Christmas cookie

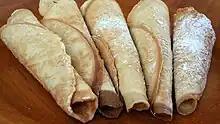
Five cone shaped krumkaker

Chocolate crinkles are Christmas cookies from Saint Paul, Minnesota, United States. The cookie's name is derived from a crackle of its cookie because while baking the dough expands and flattens while the coated powdered sugar cracks, giving it a crinkle effect, making it resemble a snowflake. Thus, the cookie is an icon for a Christmas treat for it reminds one of winter due to its resemblance of soil covered with snow.